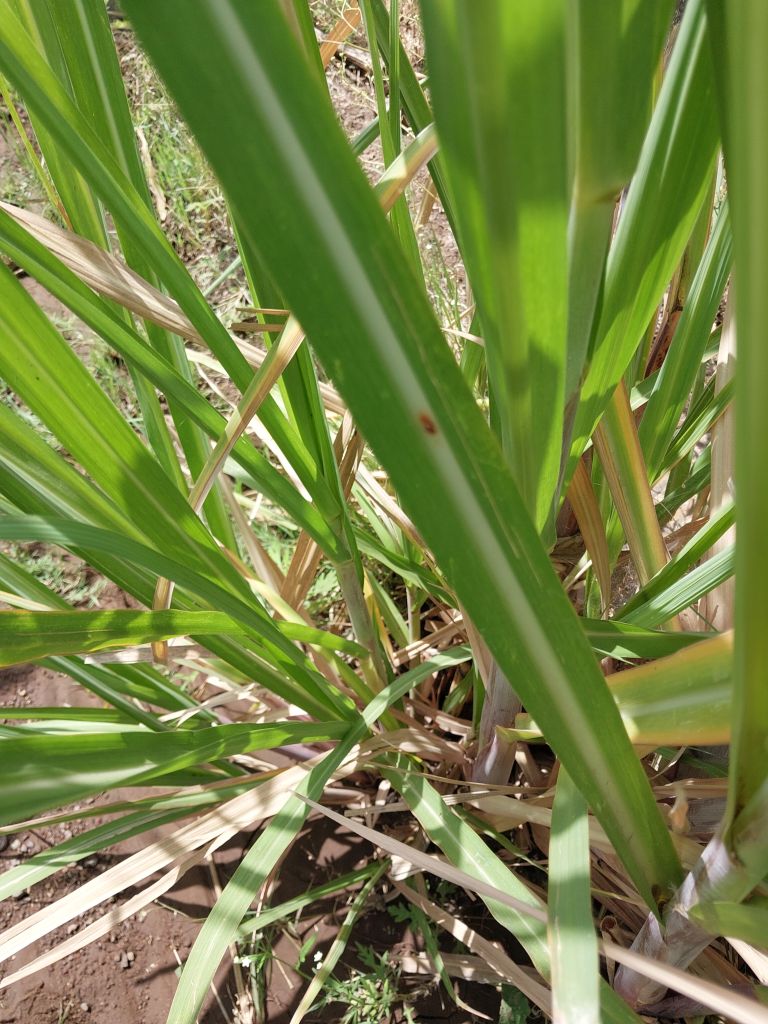
Label: Brown Spot